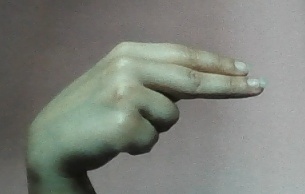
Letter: ain